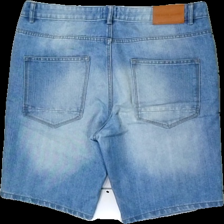
View: back
Type: Shorts
Category: Men
Brand: Not in the list
Brand text on label: solid
Colors: Blue
Material: 84% bomull 16% polyester
Pattern: Logo print
Cut: Regular
Size: XL
Season: All
Price range: 50-100
Recommended usage: Reuse
Description: Jeans shorts